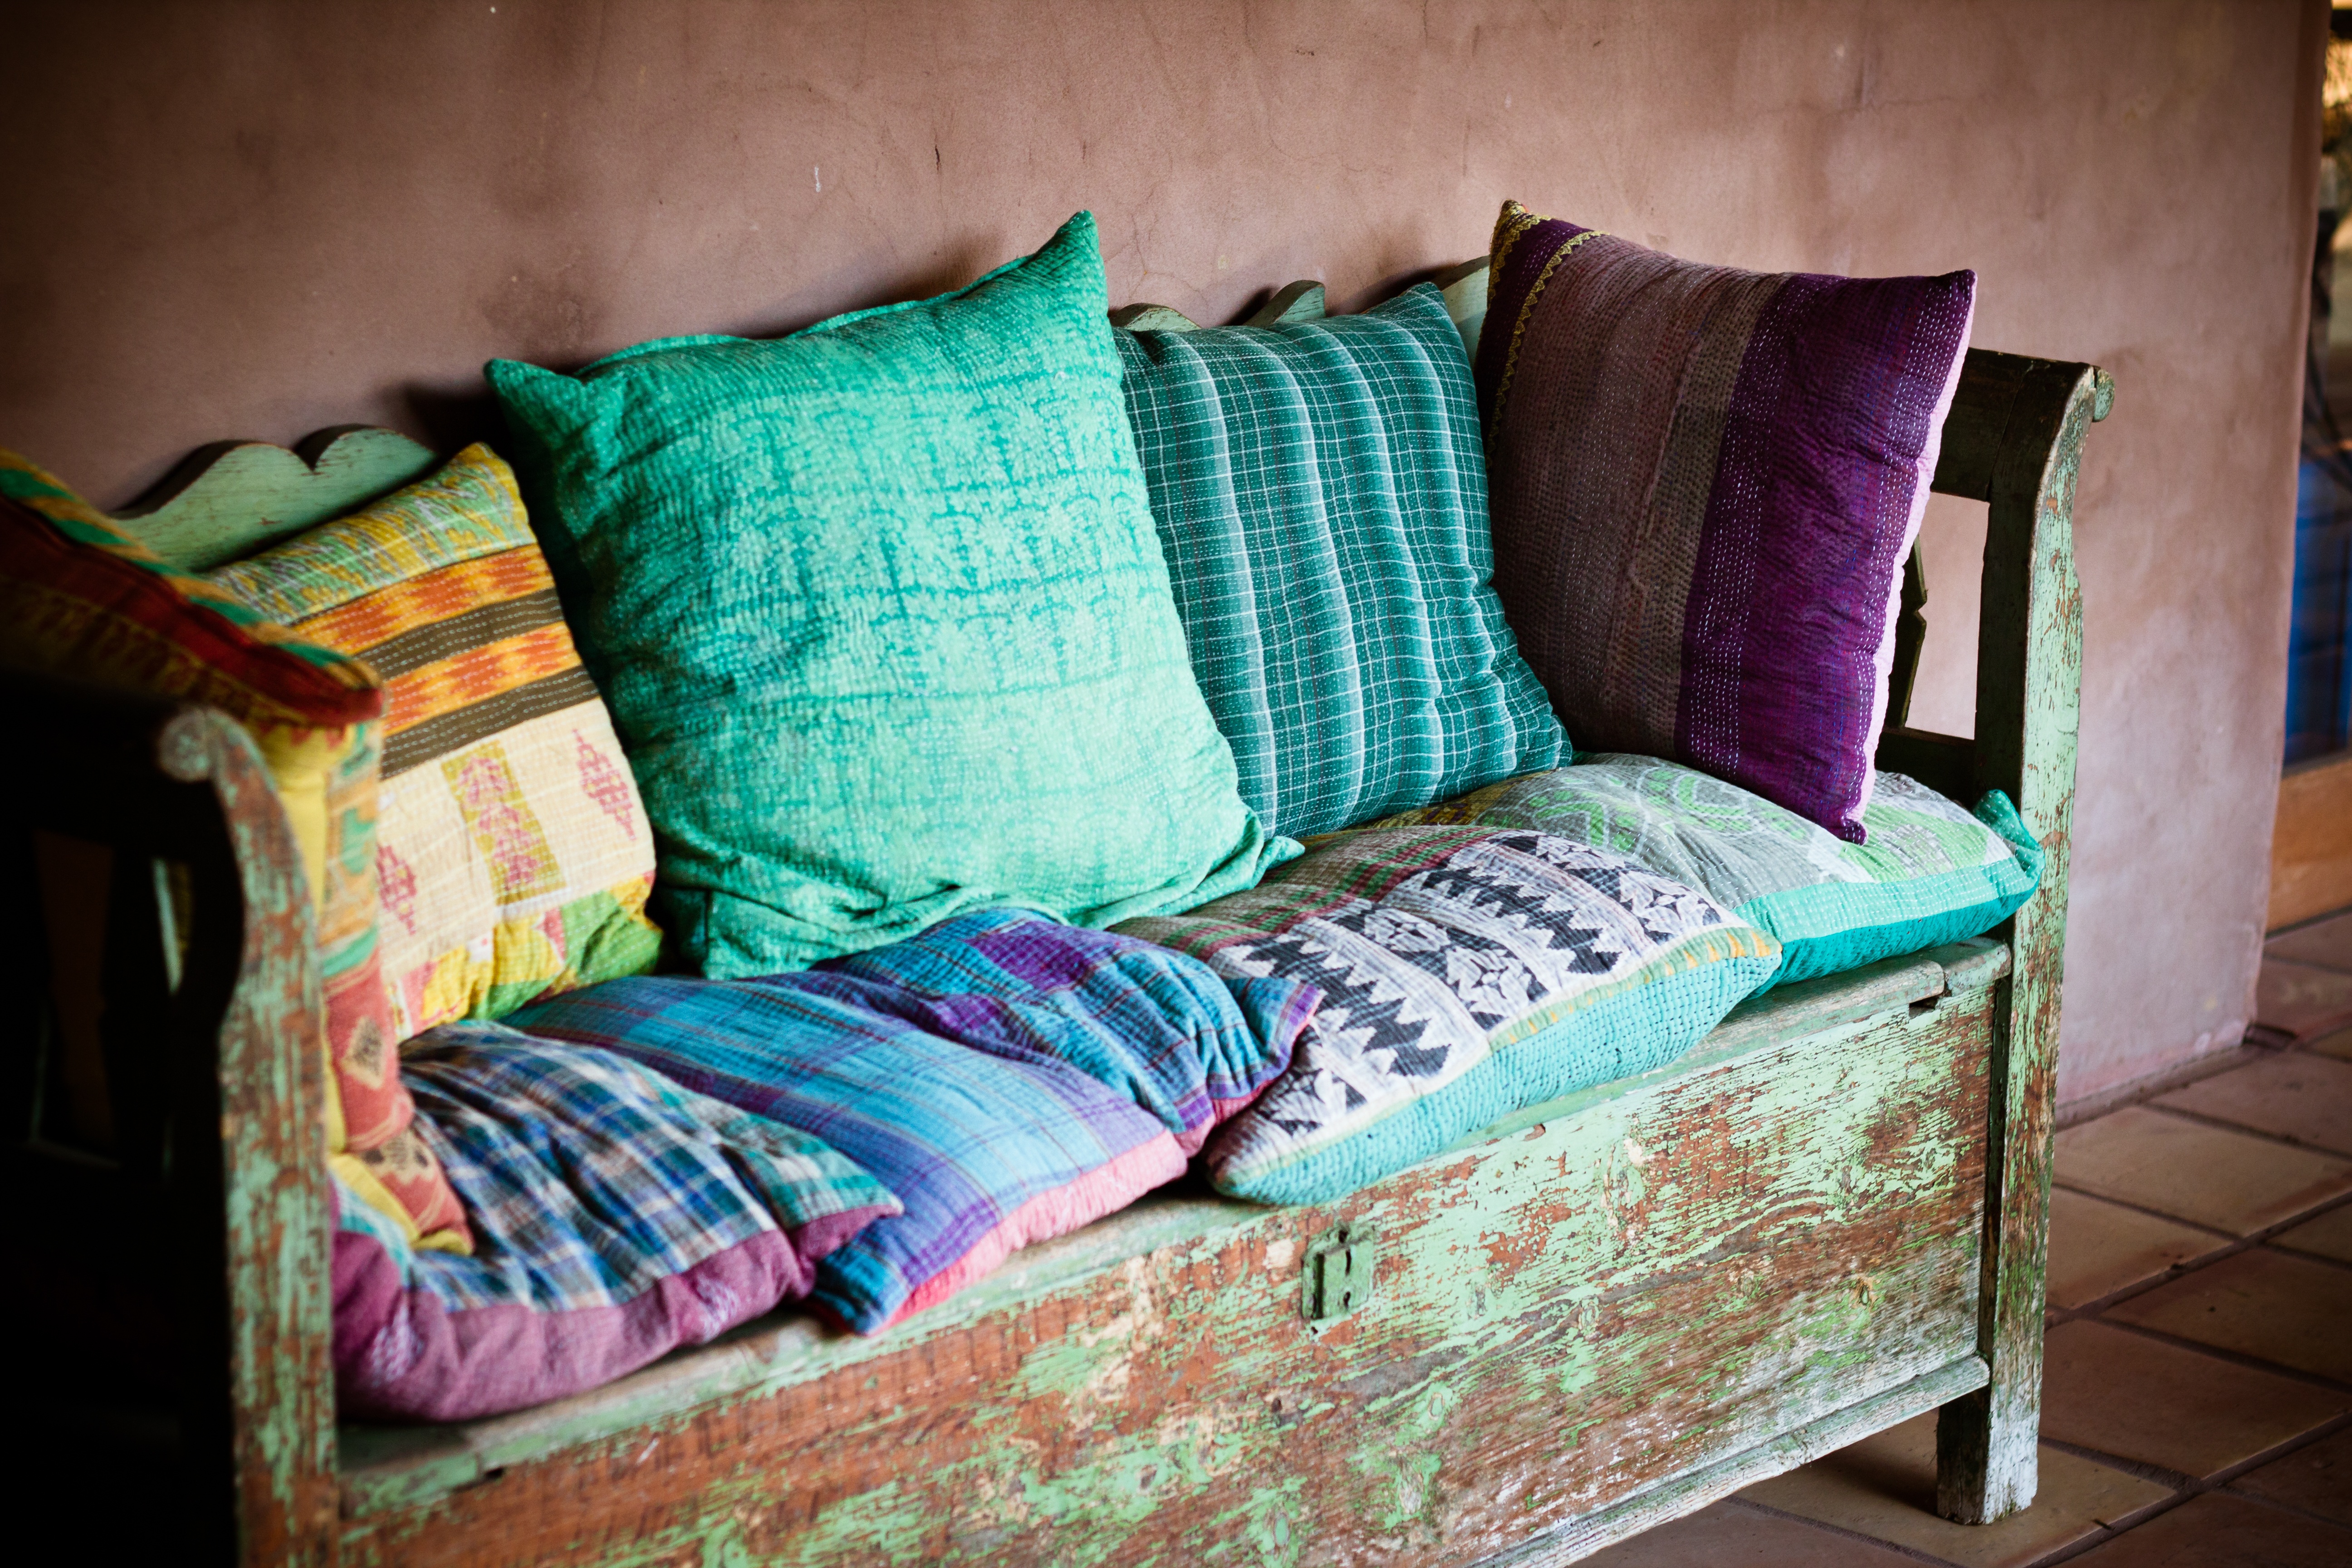
bench, house, chair, seat, interior, home, decoration, green, color, blue, living room, furniture, room, sofa, decor, modern, textile, luxury, design, armchair, comfortable, bed sheet